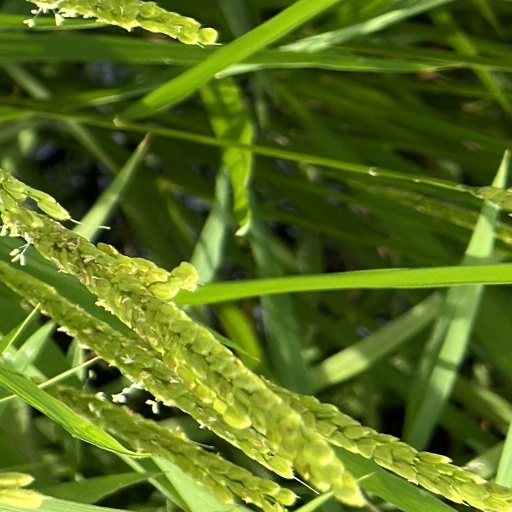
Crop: rice